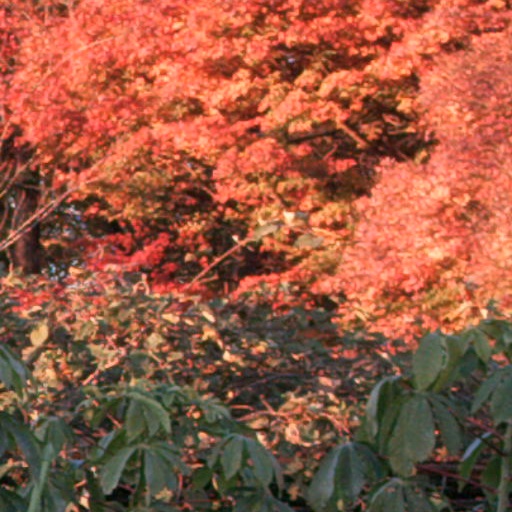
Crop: cassava